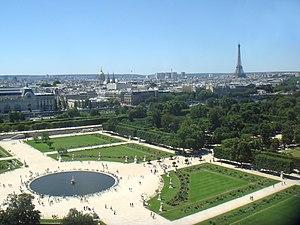
Les fontaines du Jardin des Tuileries font partie intégrale du Jardin des Tuileries, situé dans le 1ᵉʳ arrondissement de Paris, entre la Seine avec la quai des Tuileries au sud, la rue de Rivoli au nord, la place de la Concorde à l'ouest et le Palais du Louvre à l'est.